Otto Kuss

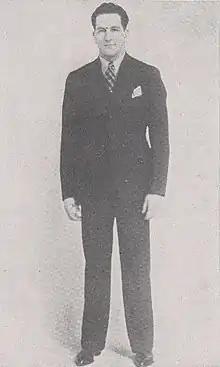

Otto Robert "Pat" Kuss (March 12, 1911 – March, 1980) was an American professional wrestler who was best known for his work with Central States Wrestling from 1948 to 1950, and 1952 as well as Stampede Wrestling in 1952.